Tax resistance

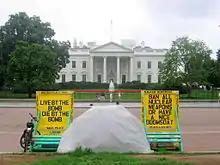
The White House Peace Vigil, started by Thomas in 1981 and supported by tax resister Ellen Thomas

Other tax resisters change their lifestyles so that they owe less tax. For instance; to avoid consumption taxes on alcohol, a resister might home-brew beer; to avoid excise taxes on gasoline, a resister might take up cycling; to avoid income tax, a resister may reduce their income below the tax threshold by embracing simple living or a freegan lifestyle. For example, British citizens pay no income tax if their income is below the personal allowance. In the US the equivalent tax-free annual income is the standard deduction, though many deductions and credits allow people to earn much more than this and still avoid income tax.